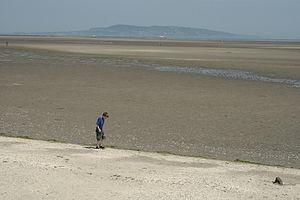
Cet article recense les zones humides de la République d'Irlande concernées par la convention de Ramsar.